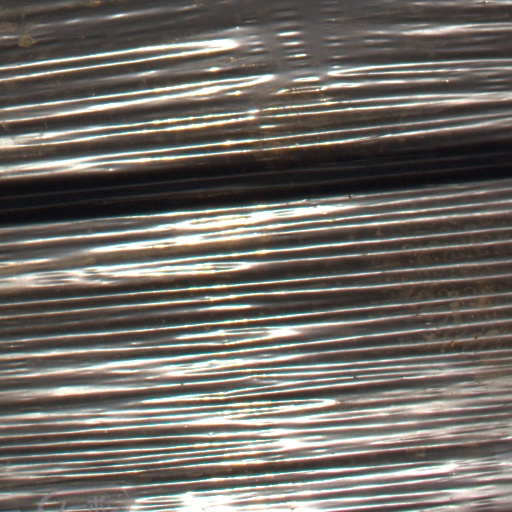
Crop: Jerusalem artichoke